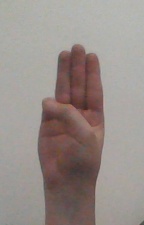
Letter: thaa